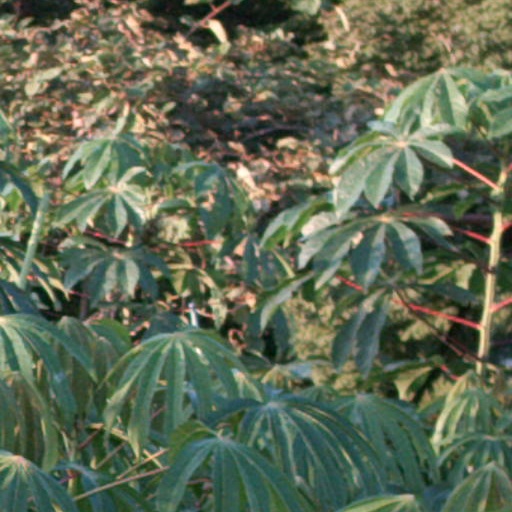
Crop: cassava